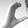
ASL letter: C